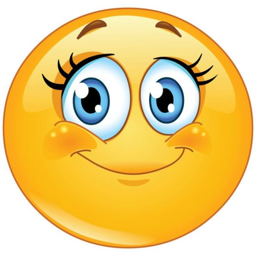
a happy face a symbol of happiness